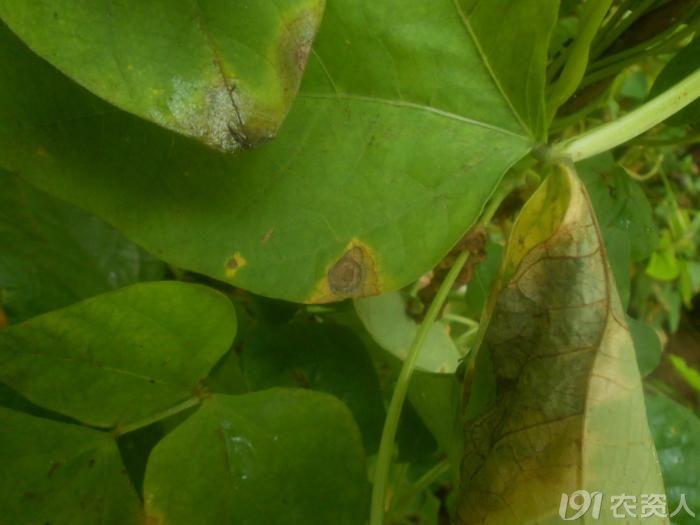
Plant: Bean
Disease: bean halo blight